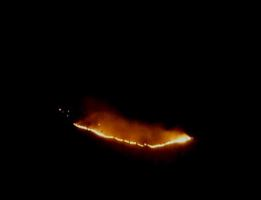
Fire: yes
Smoke: yes